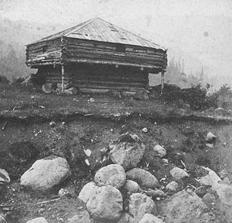
Building: Fort Raines
Country: United States of America
Year built: 1855
Fort Rains Blockhouse, 1867 (University of Washington Archive) Fort Raines (spelled "Rains" on interpretive signs) was a United States Army blockhouse built in October 1855 to protect the portage road around the Cascades Rapids .  It is located on the Washington side of the Columbia River , west of the Bridge of the Gods , at the "middle cascades."  It was abandoned by 1857.  The interpretive sign at the former site states that the post was "damp and lonely."  Fort Raines was named for Brigadier General Gabriel J. Raines , who created anti-personnel mines for the Confederacy .  Fort Raines had withstood the Cascades Massacre in 1856; but it was later destroyed in 1876.  The only thing to remember Fort Raines was the Memorial Blockhouse that was erected near the original location in 1927.  That too was destroyed and now there are only two informational signs near the site. Fort Raines was one of several of forts built to protect this portage road.  Others included Fort Cascades , located near present-day North Bonneville, Washington , and Fort Lugenbeel . External links History, photos of interpretive signs at the site [usurped] Fort Rains - Fort Wiki photos, history and visiting information Lewis and Clark's Columbia River - Fort Rains 45°39′09″N 121°55′06″W / 45.65250°N 121.91833°W / 45.65250; -121.91833 This article relating to the history of the United States is a stub . You can help Wikipedia by expanding it . v t e